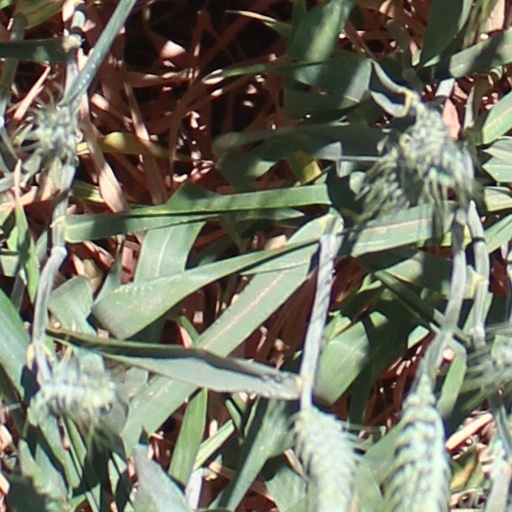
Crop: wheat